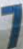
Number: 7